Media History Digital Library

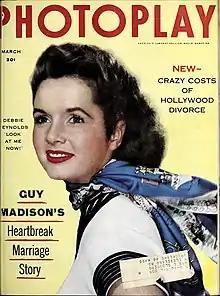
Debbie Reynolds pictured on the cover of "Photoplay", March 1954. Accessed via the <a href="https%3A//lantern.mediahist.org/catalog/photoplayjanjun100macf_9_0211">Media History Digital Library

The Media History Digital Library (MHDL) is a non-profit, open access digital archive founded by David Pierce and directed by Eric Hoyt that compiles books, magazines, and other print materials related to the histories of film, broadcasting, and recorded sound and makes these materials accessible online for free. The MHDL both digitizes physical materials and acquires digital copies from outside libraries, archives, collectors, and other collaborators. Most of the material in its more than 2.5 million pages is in the public domain and therefore free for all to use with no restrictions.